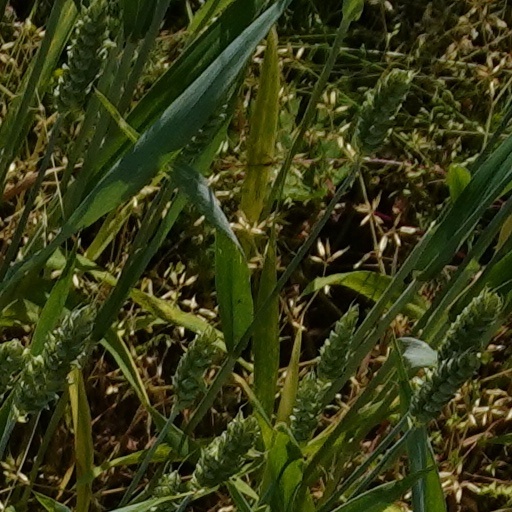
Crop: wheat